The Order of Time (film)

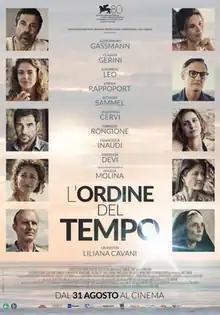
Theatrical release poster

The Order of Time is a 2023 Belgian-Italian drama film directed by Liliana Cavani, from a screenplay written by Cavani and Paolo Costella in collaboration with physicist Carlo Rovelli. The film is freely inspired by Rovelli's 2017 essay of the same name. It stars an ensemble cast, which includes Alessandro Gassmann, Claudia Gerini, Edoardo Leo, Kseniya Rappoport, Richard Sammel, Valentina Cervi, Fabrizio Rongione, Francesca Inaudi, Angeliqa Devi and Ángela Molina.